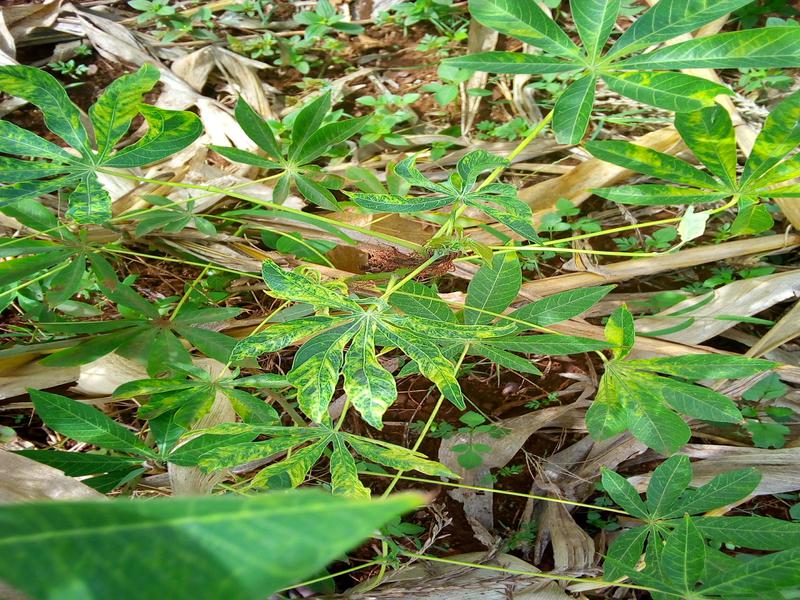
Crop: cassava
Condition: mosaic_disease